1967 24 Hours of Le Mans

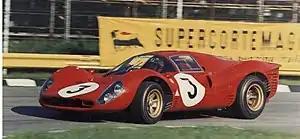
Ferrari 330 P4 at Monza in 1967, the same model used by Scuderia Ferrari at Le Mans

This year Ferrari chose to concentrate its efforts on the large-Prototype category. The latest evolution of the 250P, the 330 P4 had new bodywork, a better gearbox and the engine reworked, now putting out 450 bhp. Although lighter and with far better handling, it could not match the big Fords on sheer straight-line pace. Four were built and all were at Le Mans. The works team, now under Franco Lini, brought three of the cars. F1 team drivers Chris Amon and Lorenzo Bandini had won at Daytona and Monza but after Bandini was killed at Monaco Amon drove with Nino Vaccarella in the open-top, spyder, version. Team regulars Ludovico Scarfiotti/Mike Parkes had the second and Klass/Sutcliffe the third. The other P4 was run by the Equipe Nationale Belge for Willy Mairesse/”Beurlys”.